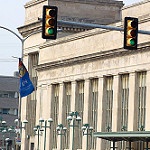
Label: buildings